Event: Nepal Earthquake
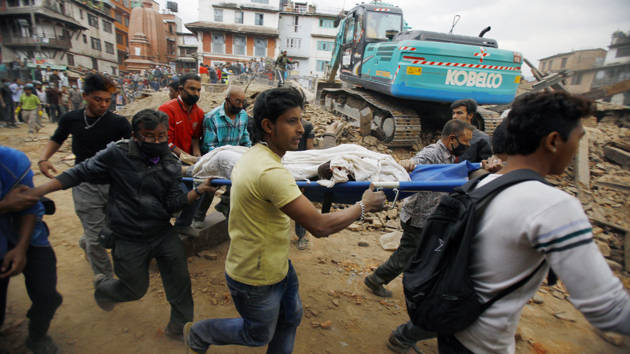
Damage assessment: damage